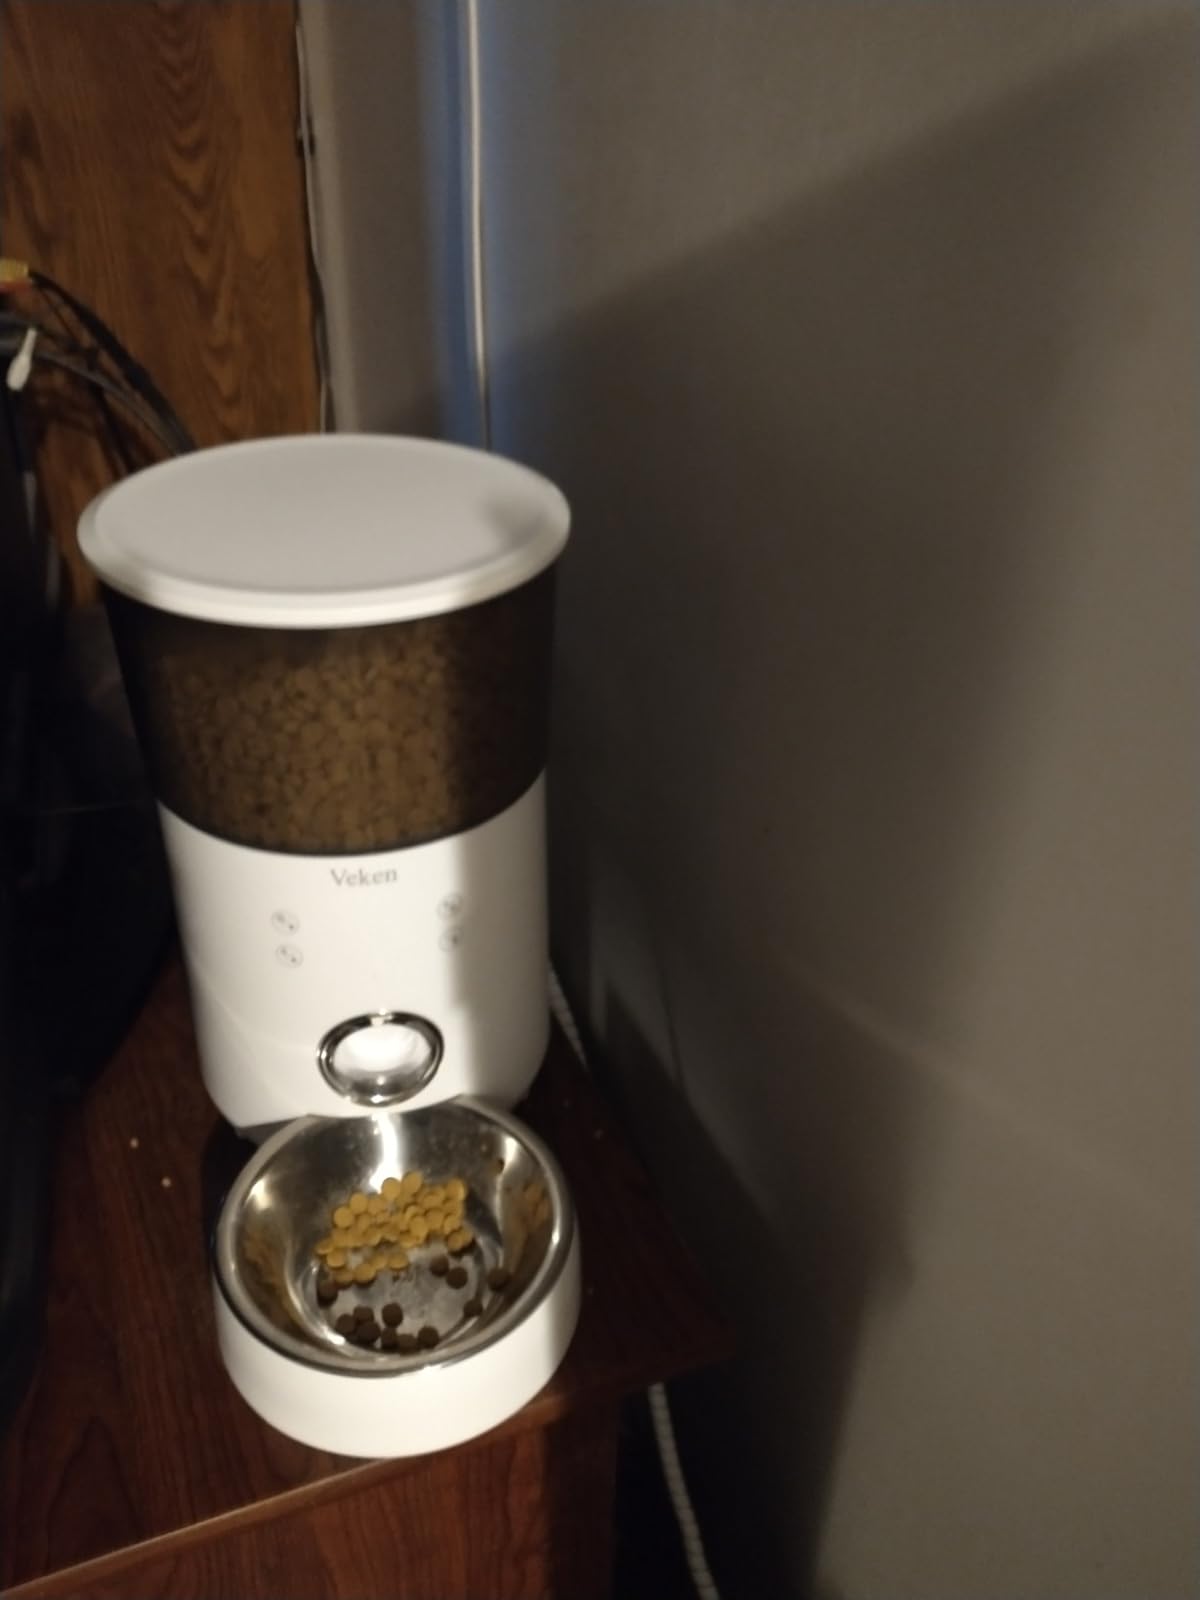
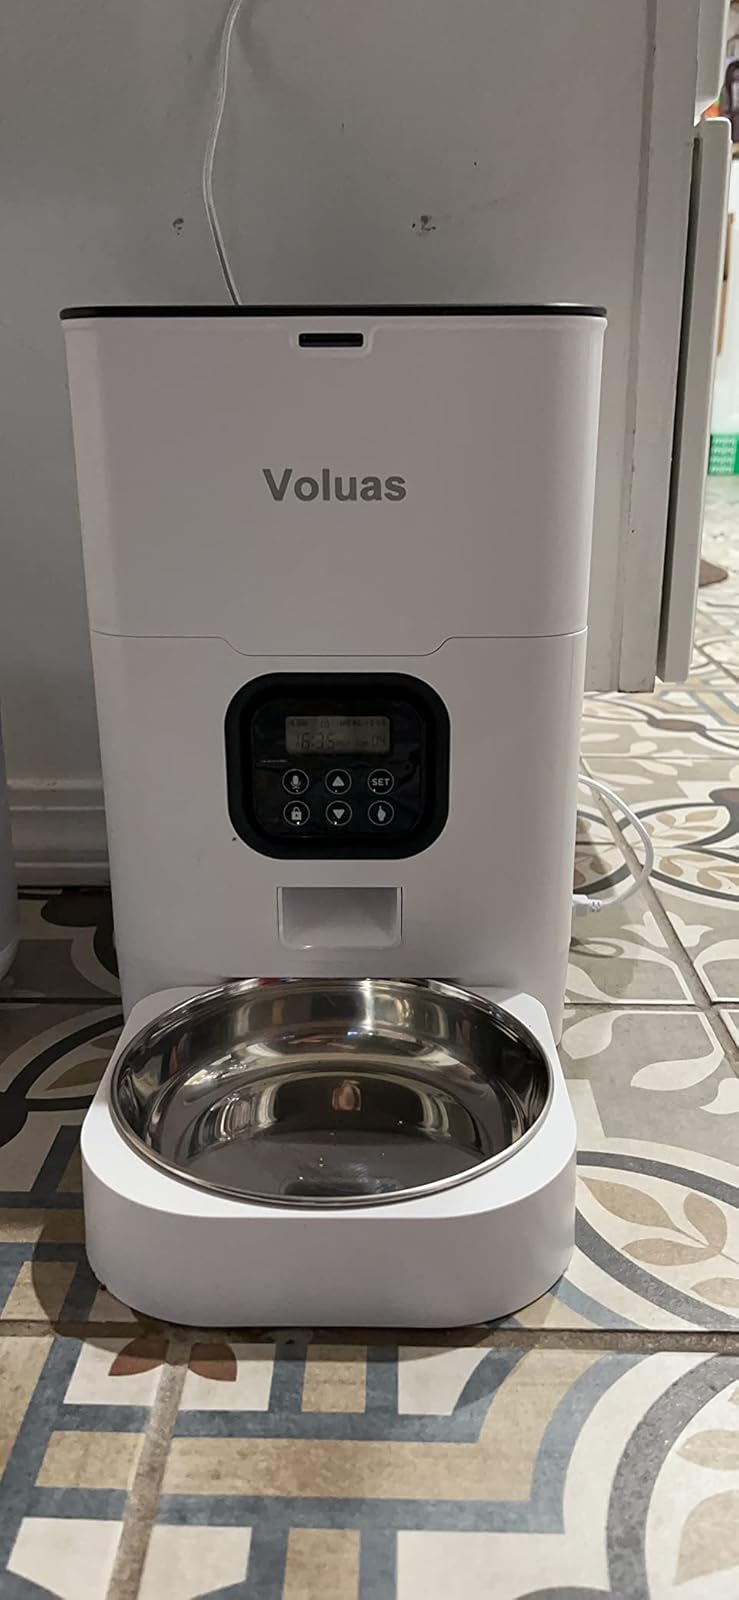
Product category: items_feeder
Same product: no